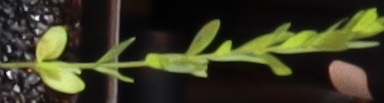
Label: Flax